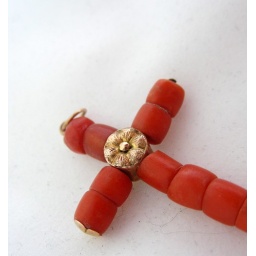
Vintage real coral pendant cross with golden color rosette in the middle.